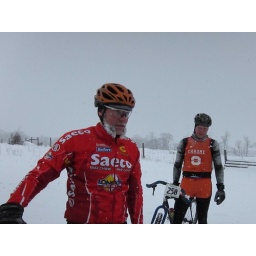
Winter mountain bike racing in Leesburg, VA